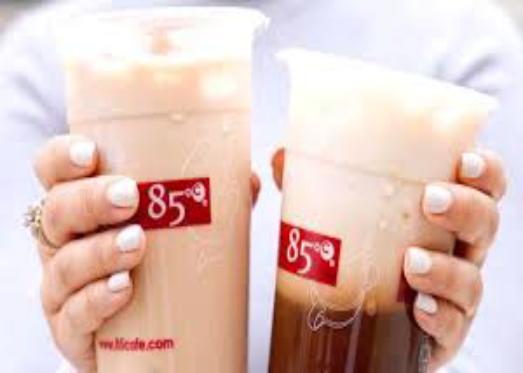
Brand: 85C Bakery Cafe
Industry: Food